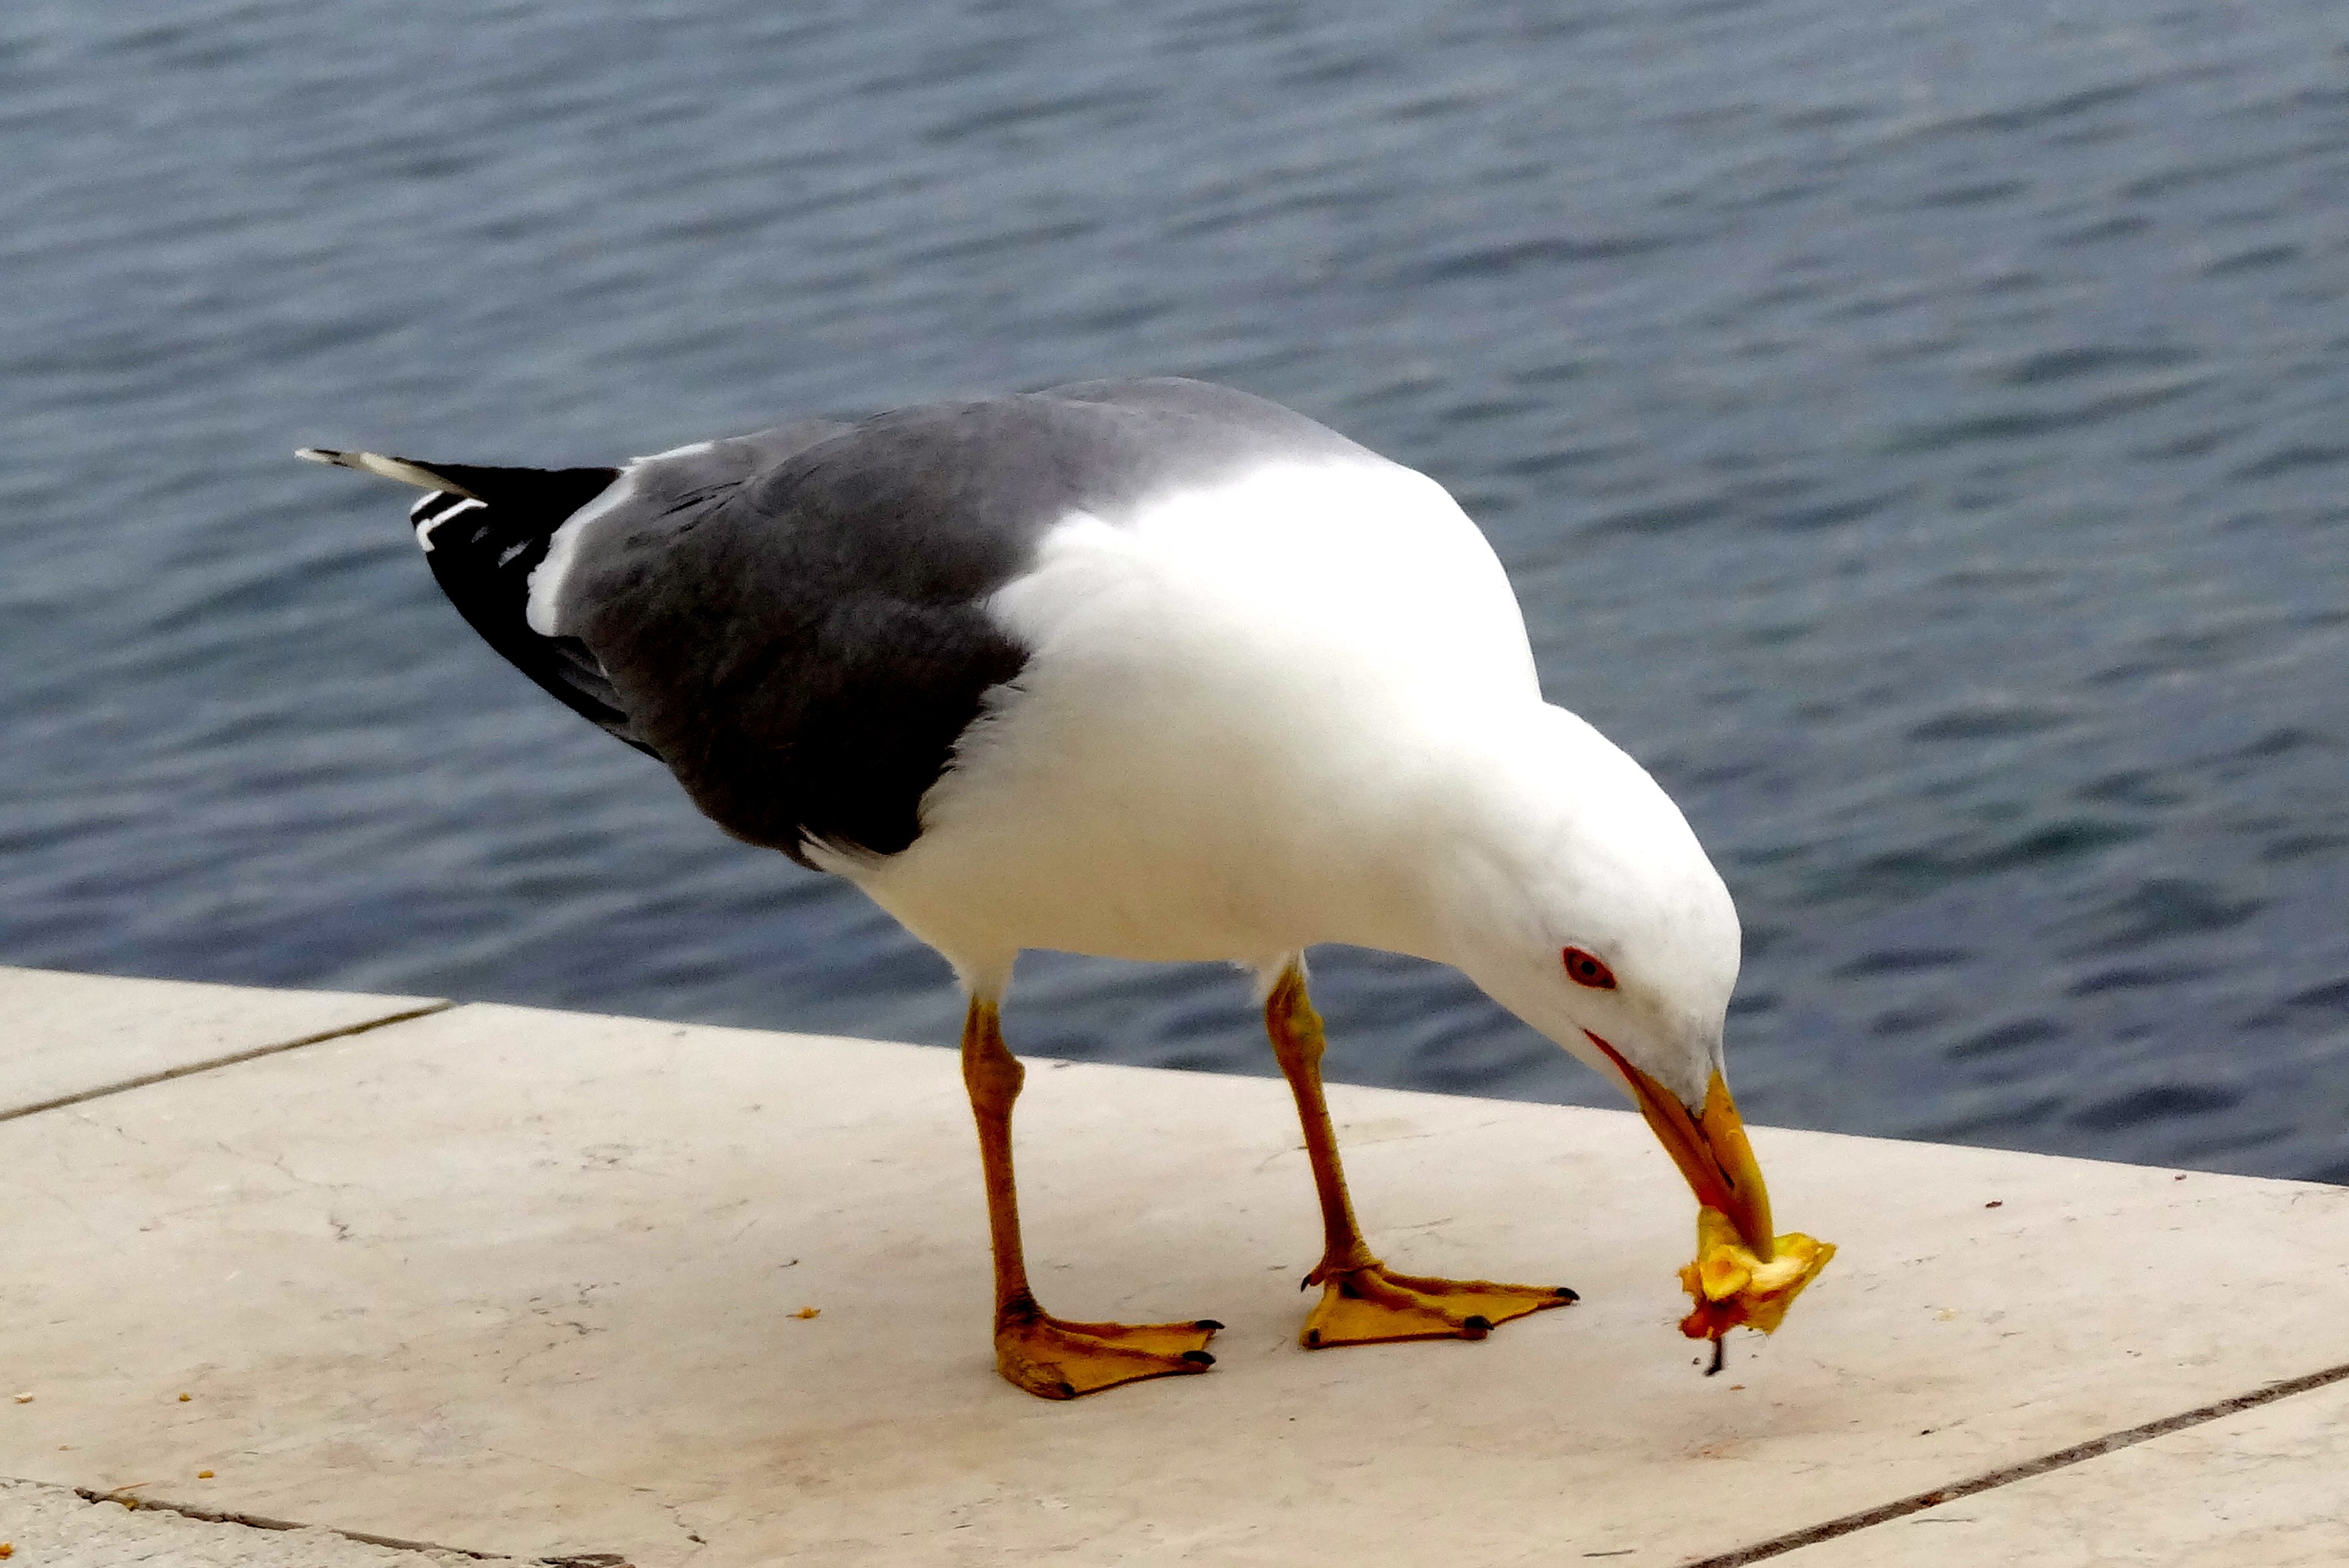
beach, sea, nature, bird, seabird, part, seagull, summer, wildlife, gull, beak, calm, fauna, birds, vertebrate, charadriiformes, european herring gull, great black backed gull